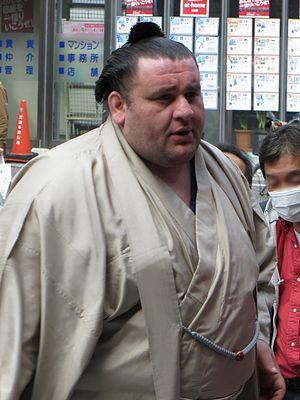
Gagamaru Masaru, de son vrai nom Teimuraz Jugheli, est un lutteur sumo né à Tbilissi en Géorgie le 23 février 1987. Il est le troisième Géorgien à avoir atteint la première division dans ce sport après Kokkai Futoshi et Tochinoshin Tsuyoshi. Faisant ses débuts en novembre 2005, il atteint la deuxième division en novembre 2009 et la première en juillet 2010. Faisant partie à l'origine de l'école Kise, il combat aujourd'hui pour l'école Kitanoumi. Son plus haut rang atteint a été Komusubi.